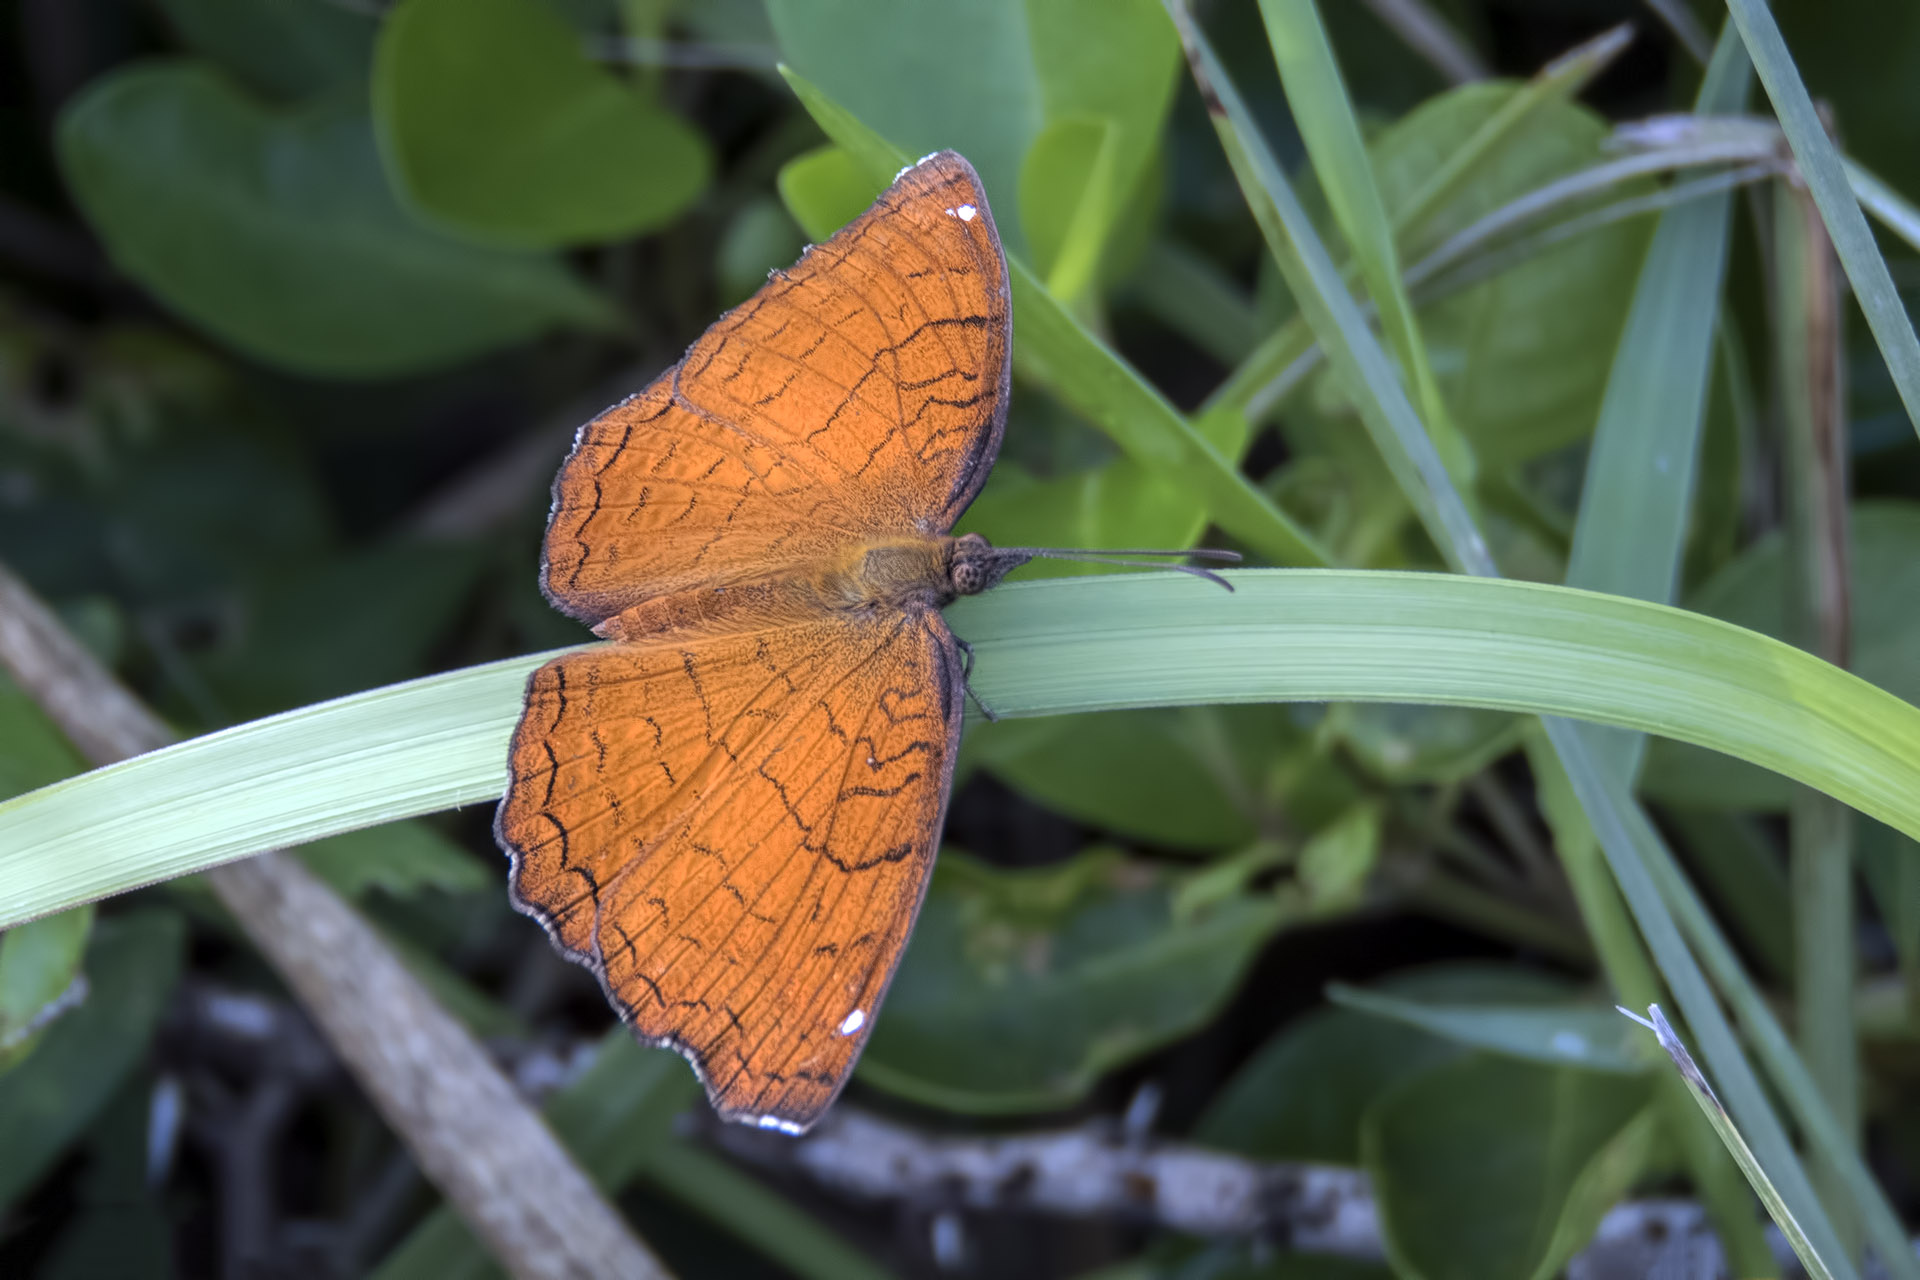
nature, grass, wing, leaf, flower, green, insect, botany, moth, butterfly, flora, fauna, invertebrate, close up, lepidoptera, india, arthropoda, tropics, ariansuresh, animalia, hexapoda, insecta, pterygota, neoptera, ditrysia, panorpida, glossata, heteroneura, cossina, bombycina, papilionoidea, tamilnadu, nymphalidae, sx602016img0075, siruthavurlake, kanchipuram, castorbutterfly, angledcastor, ergolismerione, ariadneariadne, ergolisariadne, macro photography, arthropod, pollinator, plant stem, moths and butterflies, lycaenid